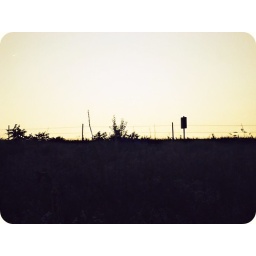
outside our house in the back pasture